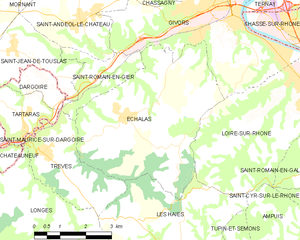
Carte des communes françaises